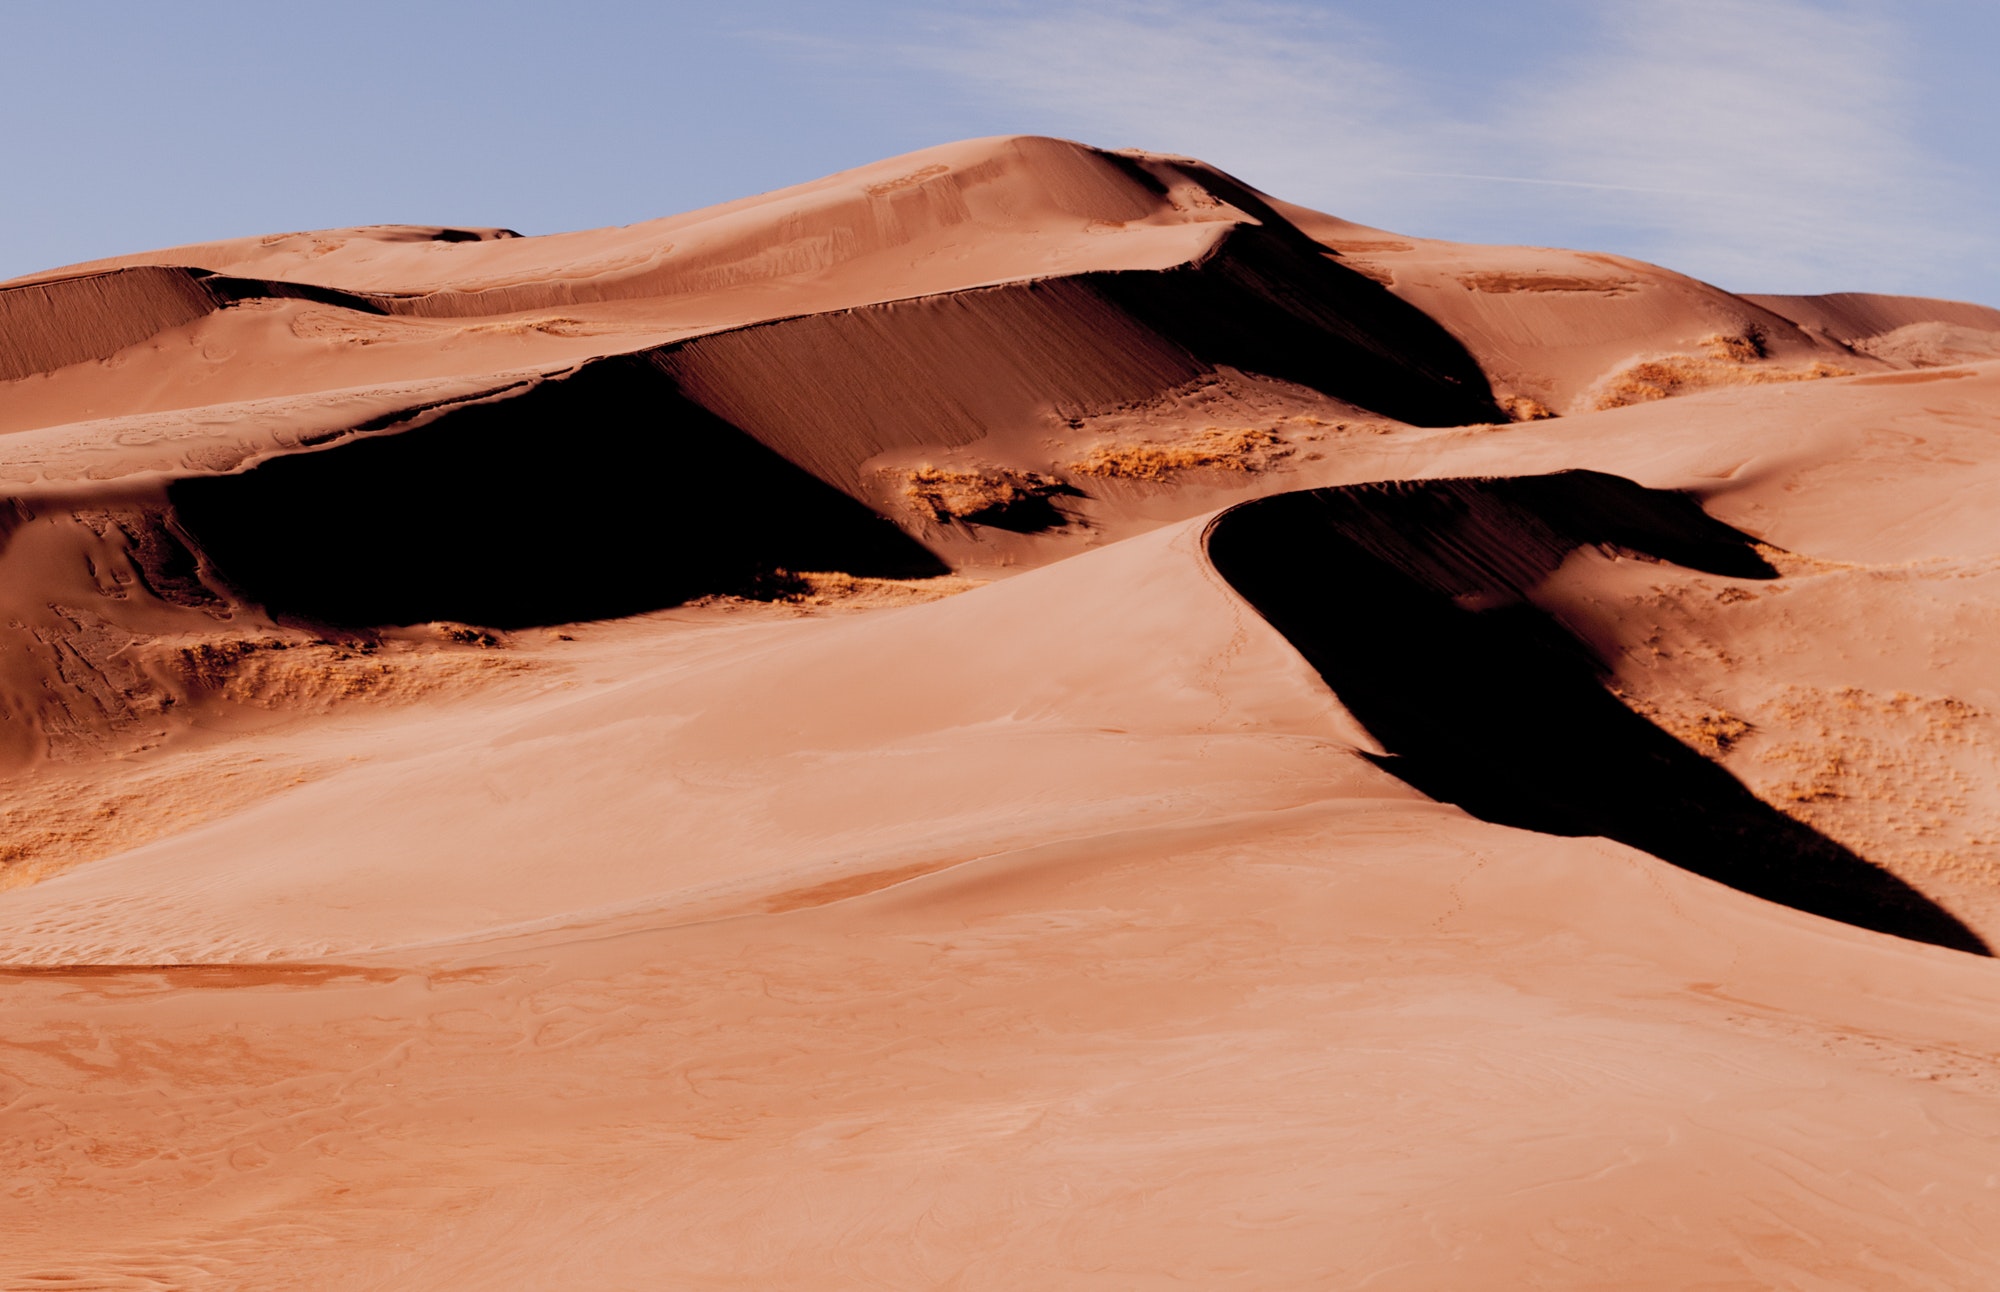
desert, sand, natural environment, erg, aeolian landform, formation, geology, singing sand, landscape, dune, sahara, wadi, rock, blowout